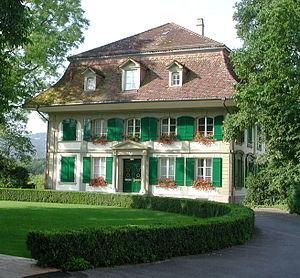
Julienne de Saxe-Cobourg-Saalfeld, en allemand : Juliane von Sachsen-Coburg-Saalfeld, grande-duchesse Anna Fiodorovna, en russe : Анна Фёдоровна, née le 23 septembre 1781 à Cobourg, décédée le 15 août 1860 à Elfenau près de Berne.